Canadian Pacific Railway

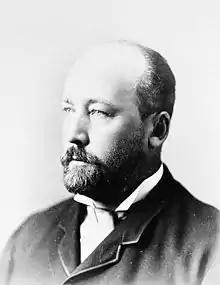
William Cornelius Van Horne

In 1881, construction progressed at a pace too slow for the railway's officials who, in 1882, hired the renowned railway executive William Cornelius Van Horne to oversee construction. Van Horne stated that he would have of main line built in 1882. Floods delayed the start of the construction season, but over of main line, as well as sidings and branch lines, were built that year.